Edie Huggins

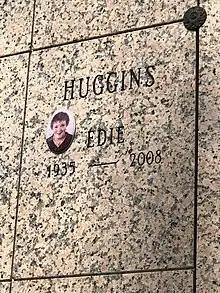
Edie Huggins' grave at West Laurel Hill Cemetery

Edie Huggins died of lung cancer on July 29, 2008, at the age of 72. She was survived by her two children, Hastings Edward Huggins and Laurie Linn. A memorial service held at Huggins's church, Bright Hope Baptist Church, in North Philadelphia was attended by many members of Philadelphia's media. She is interred at Mausoleum of Peace 75 of West Laurel Hill Cemetery in Bala Cynwyd.